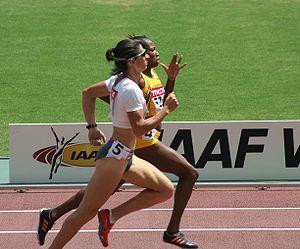
Au Mexique, le sport est très diversifié et au fil des années, plusieurs personnalités ont excellé, tant au niveau national qu’international, dans les sports professionnels et amateurs. En outre, le pays a accueilli différents événements de classe mondiale, notamment deux coupes du monde de football et les Jeux olympiques d'été de 1968. Il hébergera également une partie des matchs de la coupe du monde de football de 2026, en partenariat avec les États-Unis et la Canada.